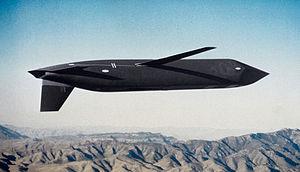
L'AGM-129 ACM est un missile de croisière subsonique et furtif doté d'une tête nucléaire. Il a été conçu pour remplacer l'AGM-86 ALCM. Il est emporté exclusivement par les B-52H de l'US Air Force.
L'incident des armes nucléaires de l'US Air Force a eu lieu sur les bases militaires aériennes de Minot et Barksdale les 29 et 30 août 2007. Six missiles de croisière AGM-129 ACM, munis chacun d'une tête nucléaire W80 à rendement variable, auraient été chargés par erreur dans un bombardier lourd B-52H de l'United States Air Force à Minot et transportés à Barksdale. Les têtes nucléaires des missiles auraient dû être retirées avant de sortir ceux-ci de leur bunker de stockage. Aucun rapport n'a signalé la disparition des ogives nucléaires, qui sont restées montées sur l'appareil, à Minot et à Barksdale, pendant une durée de 36 heures. Pendant cette période, les têtes nucléaires n'ont pas fait l'objet des mesures de sécurité obligatoires pour les armes nucléaires.
Le TERCOM, de l'anglais : « TERrain COntour Matching », que l'on peut traduire par « correspondance de relief du terrain », est un système de navigation évolué utilisé principalement par les missiles de croisière. Il améliore considérablement la précision d'un missile, comparé à ce que peut donner un système de navigation inertielle, ce qui lui permet de voler plus près des obstacles et à des altitudes généralement plus faibles, le rendant ainsi bien plus difficile à détecter par les radars terrestres.
L'armement air-sol est l'équipement militaire déployé par les aéronefs pour détruire des cibles terrestres. D'une grande diversité, cet armement varie en fonction de la portée, du poids, de l'objectif et de la technologie mise en œuvre. Il est l'armement principal des bombardiers, des avions d'attaque au sol et des hélicoptères, ainsi que celui des chasseurs-bombardiers. Aujourd'hui la plupart des aéronefs, y compris les avions de chasse et certains drones sont aptes à déployer ce type d'armement.